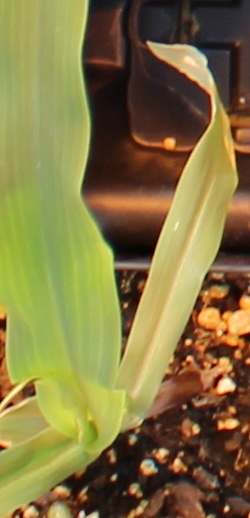
Label: Corn